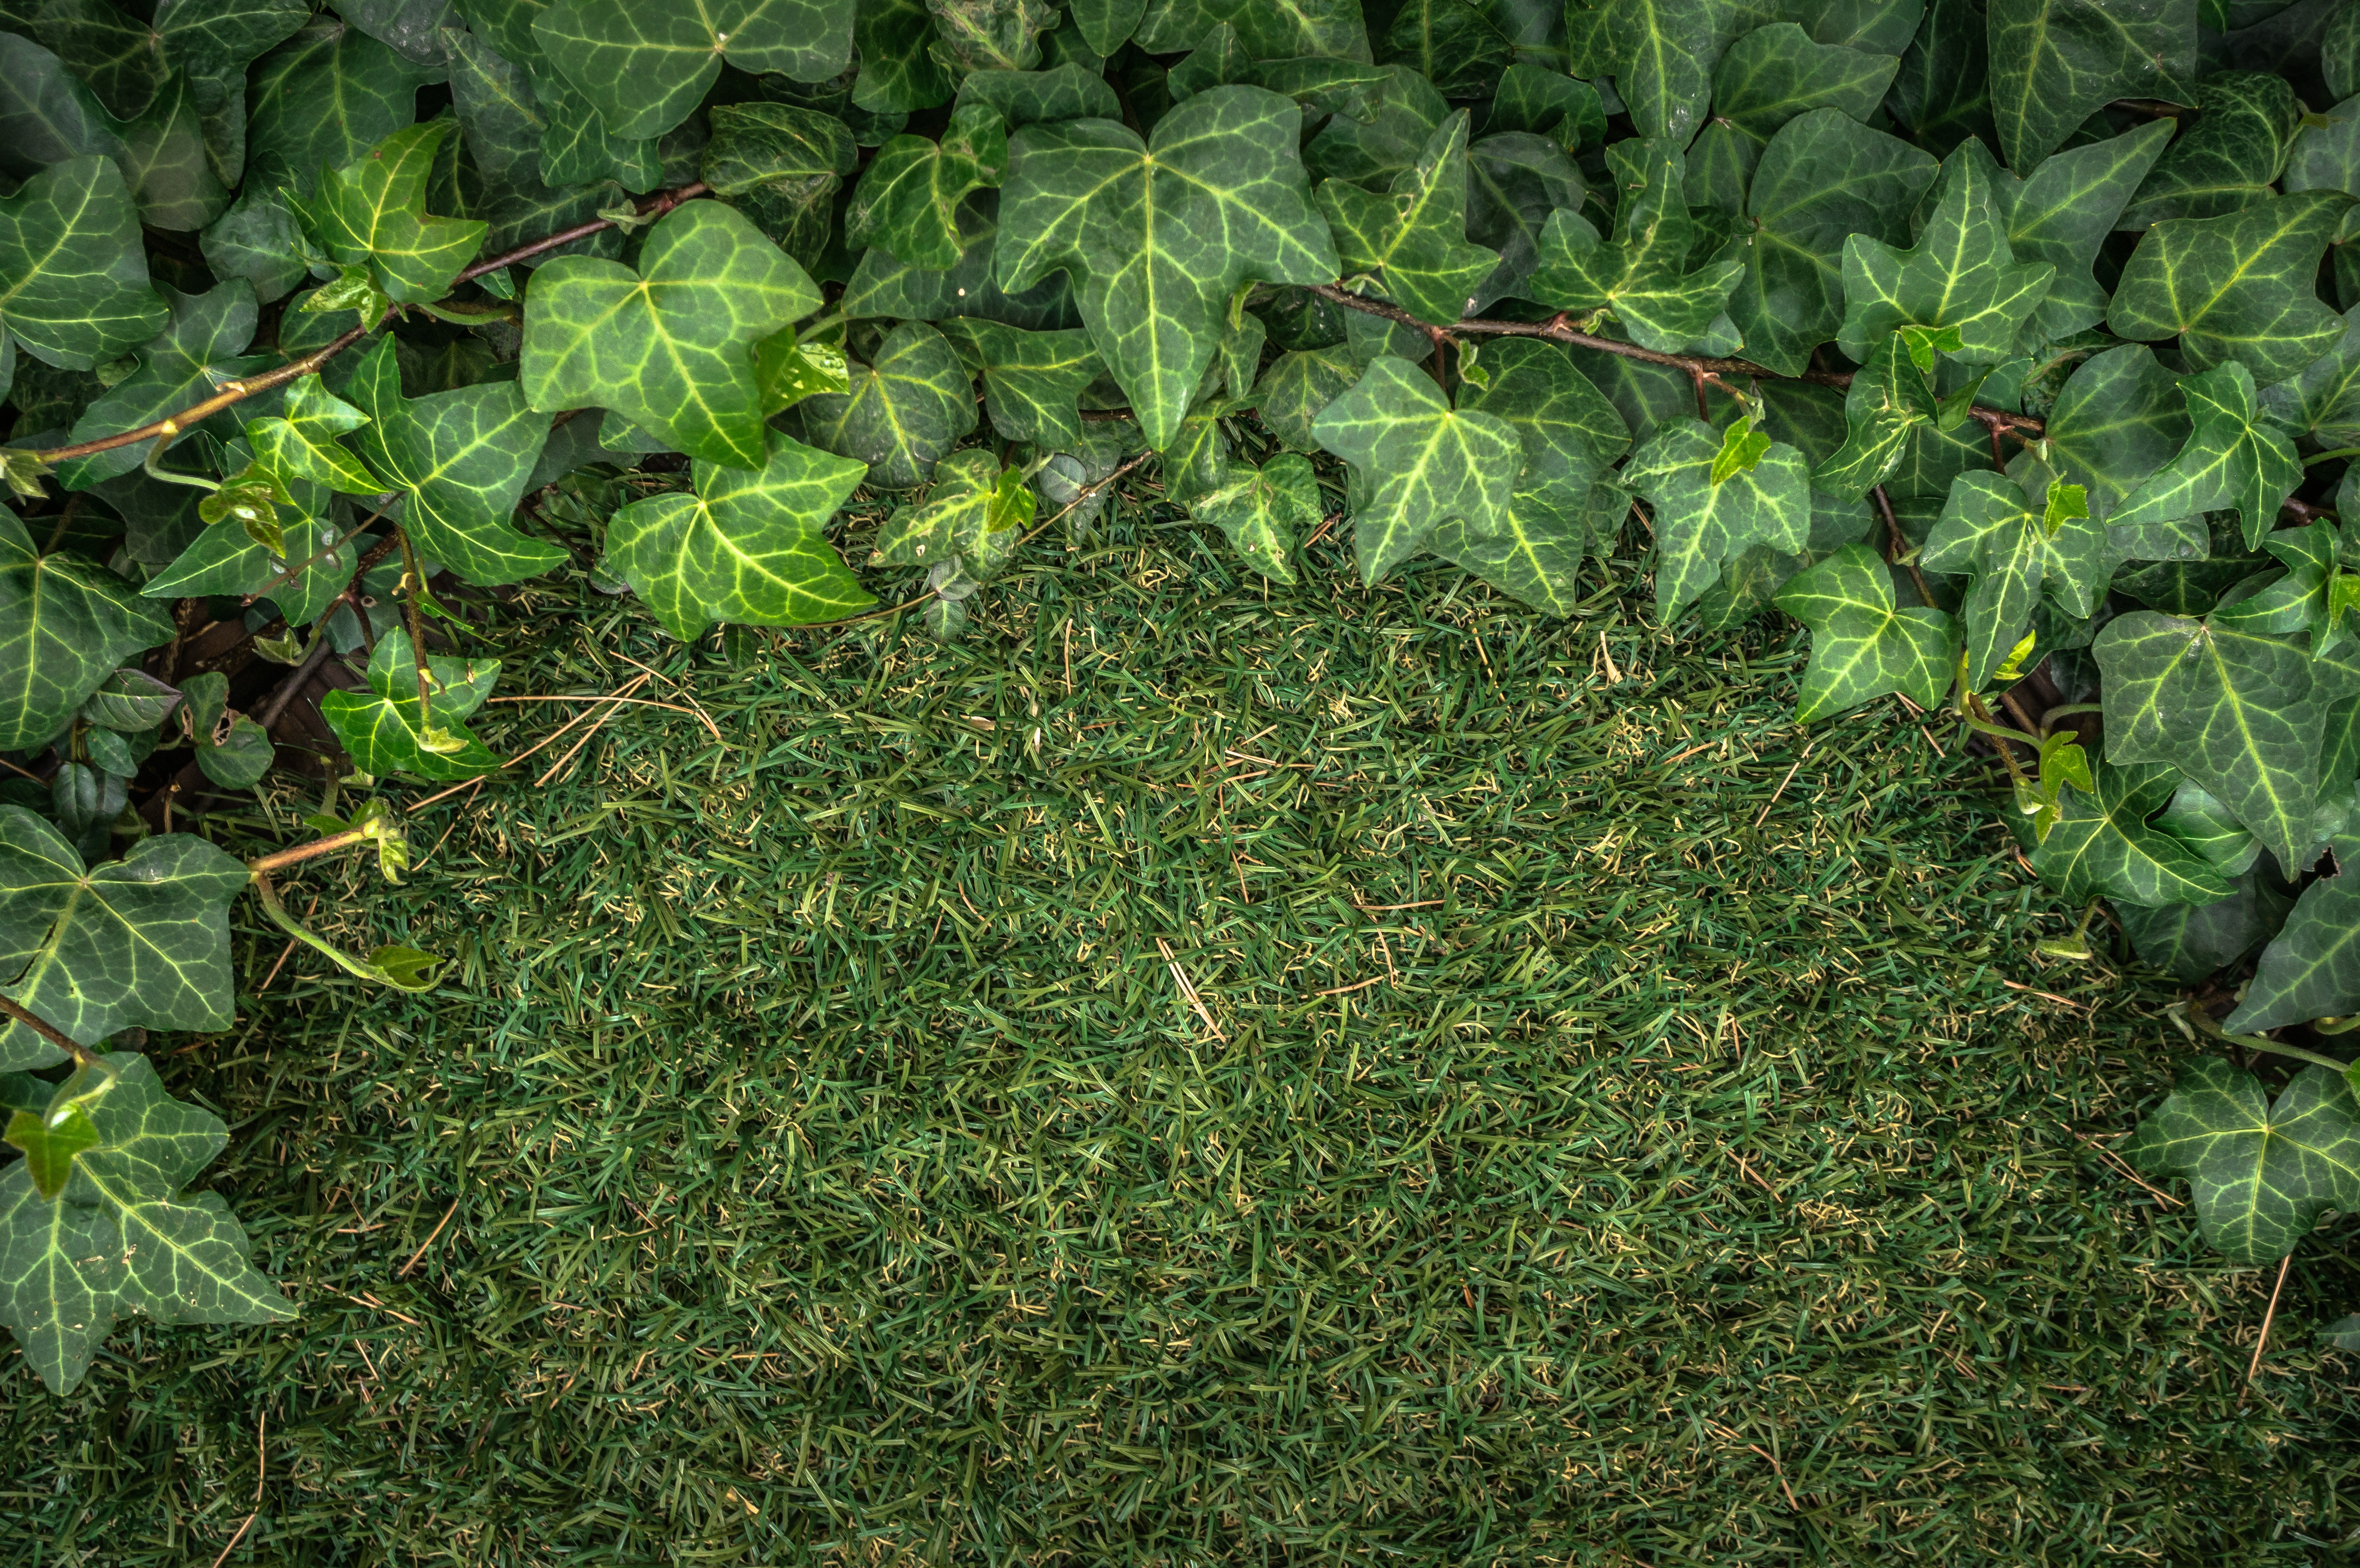
nature, grass, abstract, plant, vine, lawn, leaf, flower, moss, green, herb, ivy, soil, botany, garden, flora, plants, shrub, groundcover, hedge, flowering plant, state of the union, artificial turf, woody plant, land plant, apiales